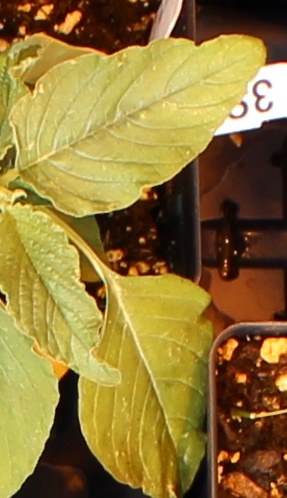
Label: Redroot Pigweed